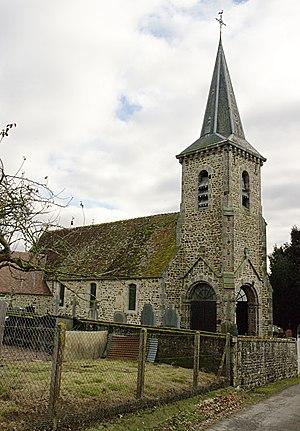
L'église de Ménil-Vin, Orne.Le mur nord de la nef est en arête-de-poisson
Ménil-Vin est une commune française, située dans le département de l'Orne en région Normandie, peuplée de 53 habitants.